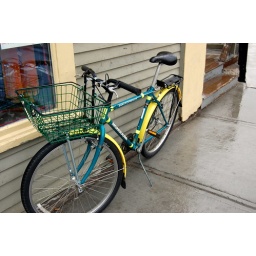
This is the first bike in Montpeliers comming fleet of 12 Community bikes which will be available this summer